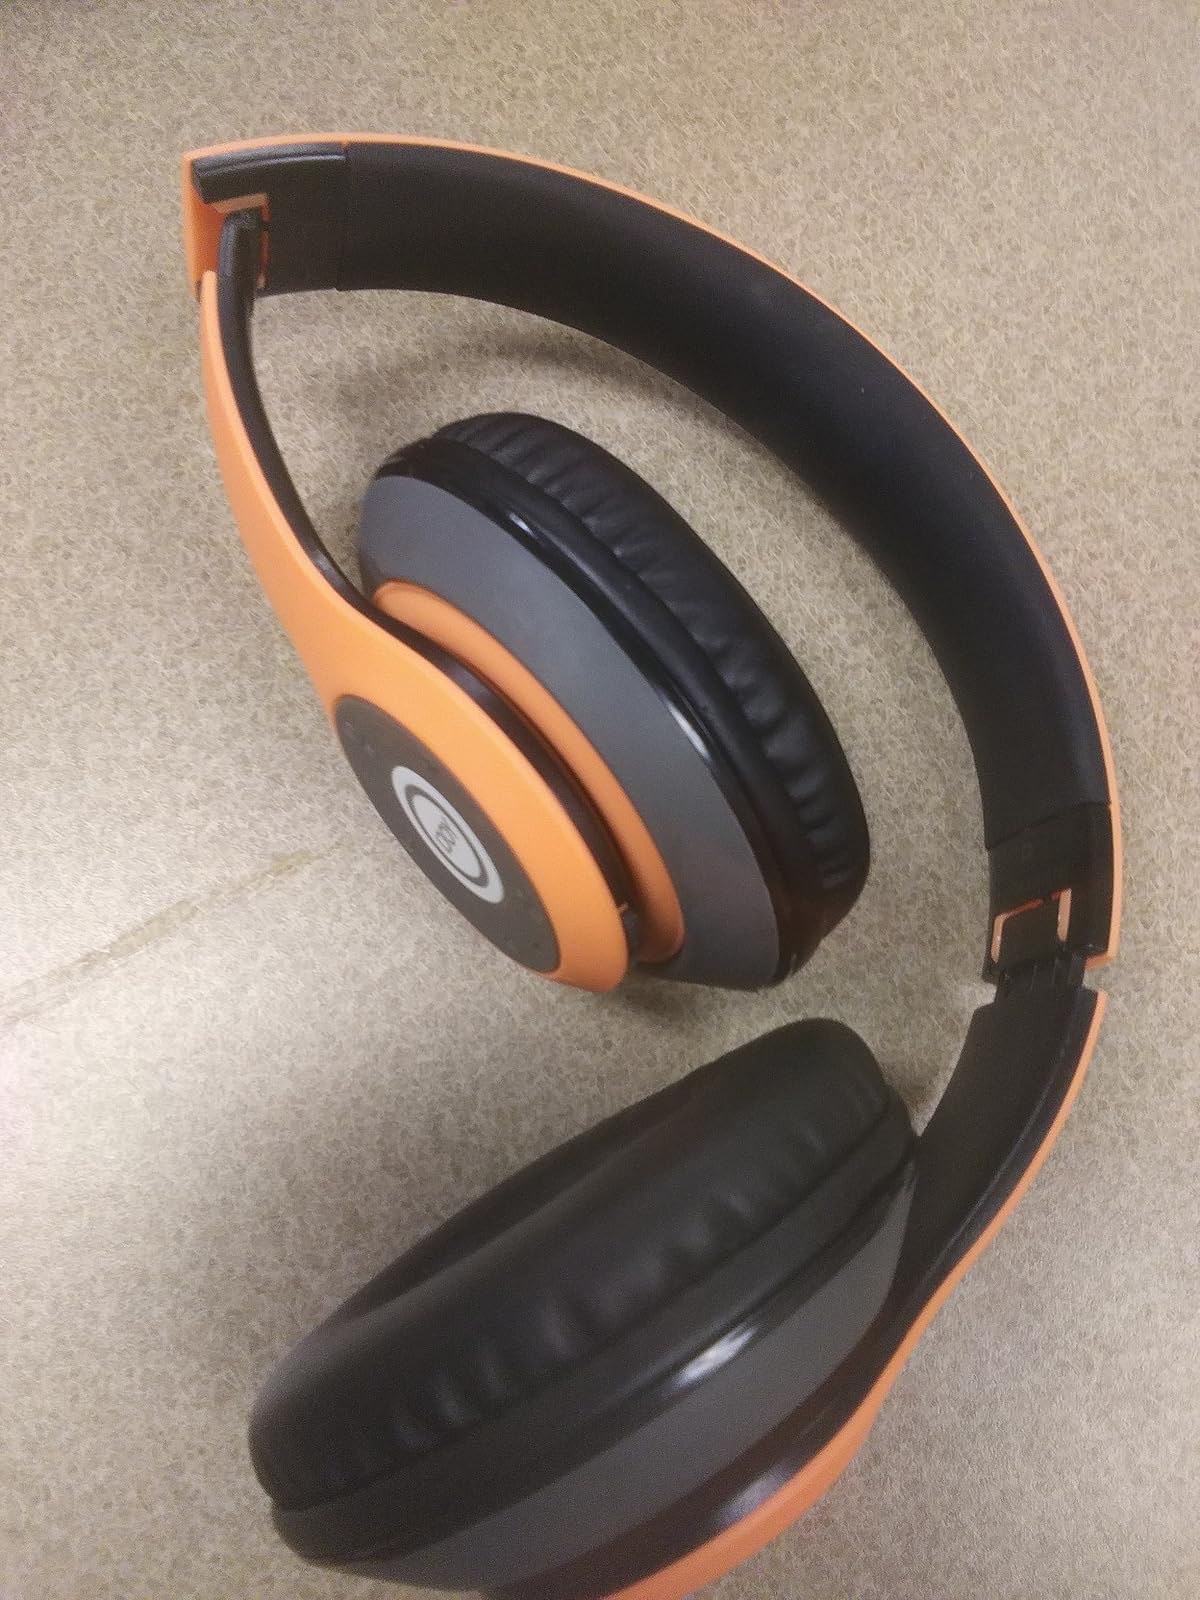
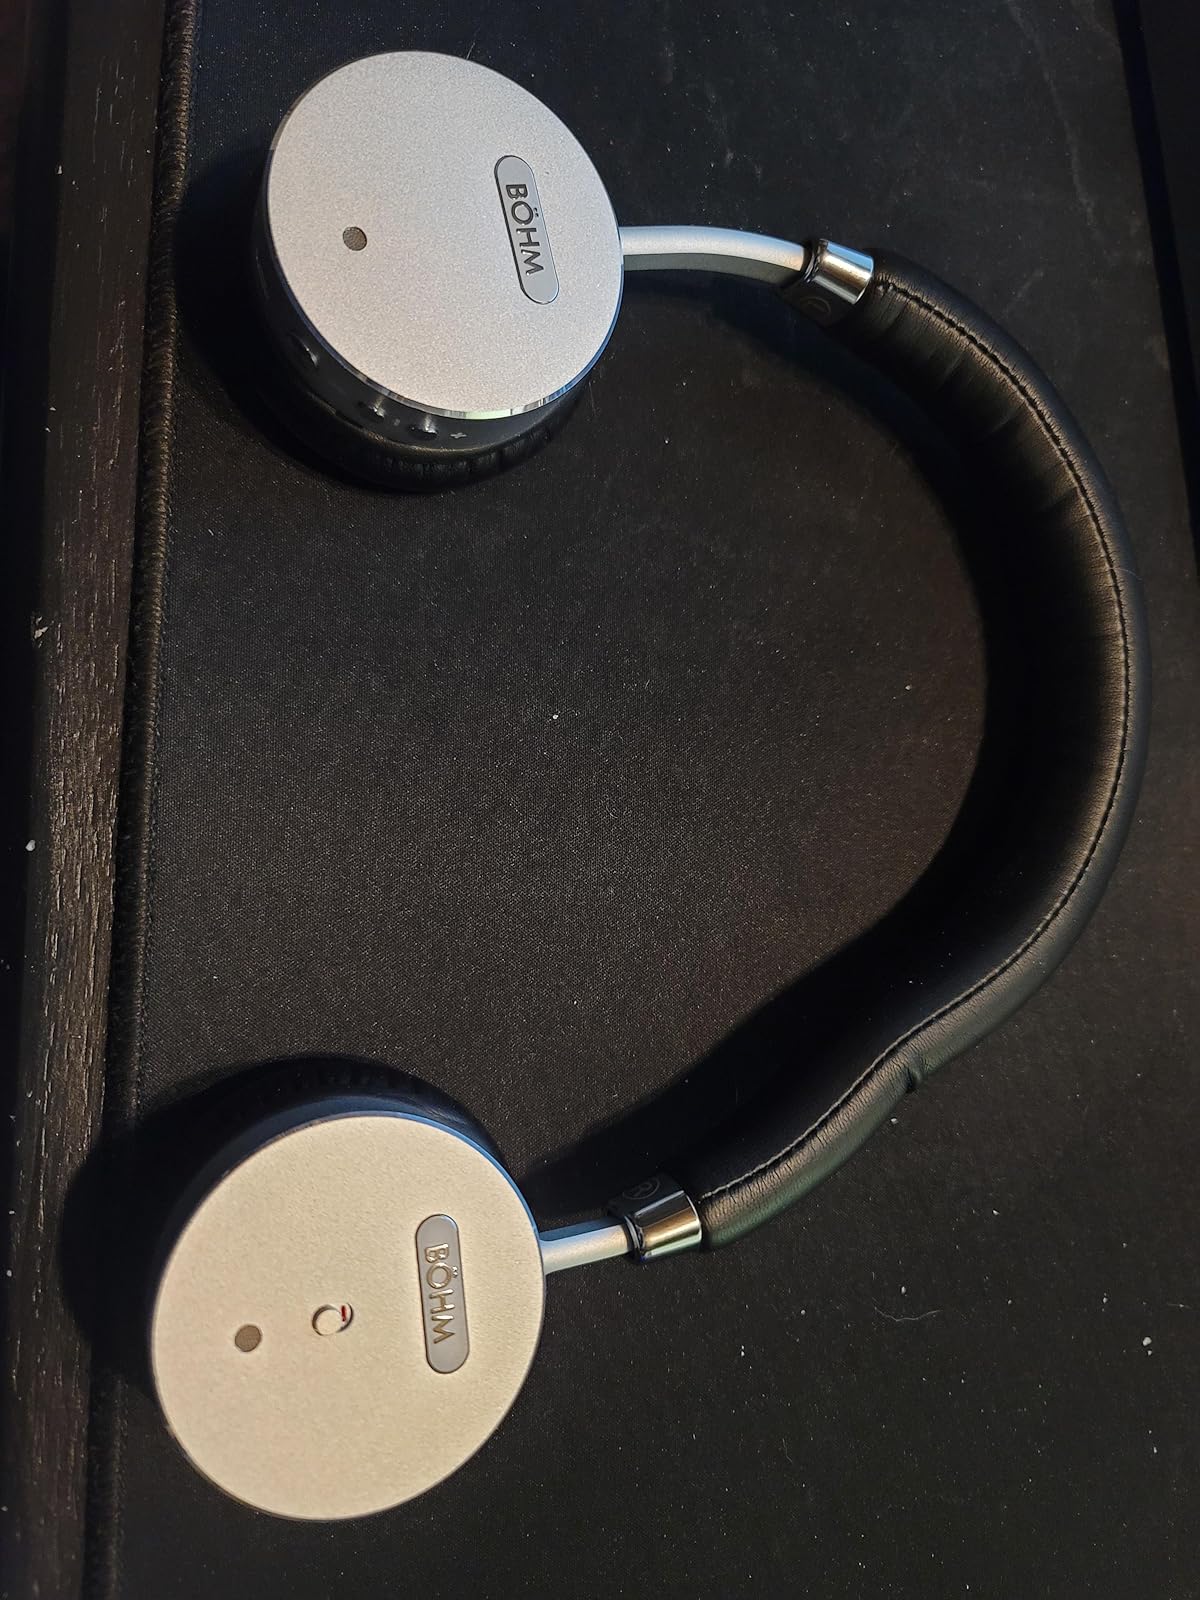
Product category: headphones
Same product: no